Mohammad Abdur Rouf

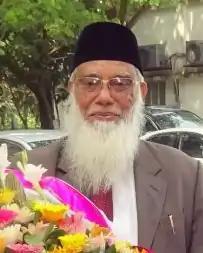
Rouf in 2019

Mohammad Abdur Rouf (1 February 1934 – 9 February 2025) was a Bangladeshi jurist and civil servant who was a justice of the Bangladesh Supreme Court. He started as a practising advocate and then became an additional judge of the High Court Division. He was then raised to Appellate Division of the court, and was later appointed Chief Election Commissioner by the President of Bangladesh. He was a Shariah adviser to Fareast Islami Life Insurance Company Limited and Prime Islami Life Insurance. Abdur Rouf also served as the president of the national children's organization, Phulkuri Ashar.